Compositing manager

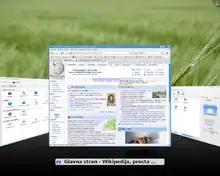
Cover Switch in KWin

Cover switching is like flip switching with a few, mostly visual, differences. Instead of one stack with the selection at the top, two symmetrical stacks are shown with the current selection front and center (similar to the window tilting feature in Looking Glass).